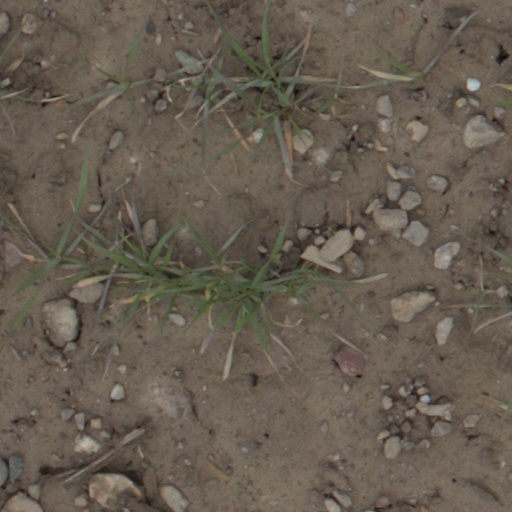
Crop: wheat